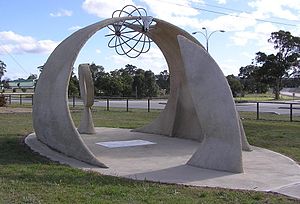
150. østlige længdekreds
Marulan, Australien, ligger på 150. østlige længdegrad. Dette kunstneriske monument blev rejst i 2002 ved siden af Hume Highway, hvor George Street løber nord ind i byen. Det viser de store længde linjer i verden som en roterende struktur over et kort i fortovet viser 150. østlige længdegrad, med to kunstneriske fremstillinger langs aksen.
Den 150. østlige længdekreds er en længdekreds, der ligger 150 grader øst for nulmeridianen. Den løber gennem Ishavet, Asien, Stillehavet, Australasien, det Sydlige Ishav og Antarktis.